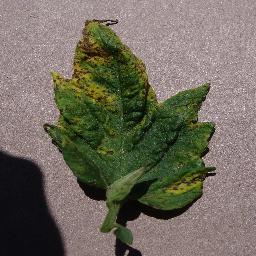
Label: Tomato___Septoria_leaf_spot